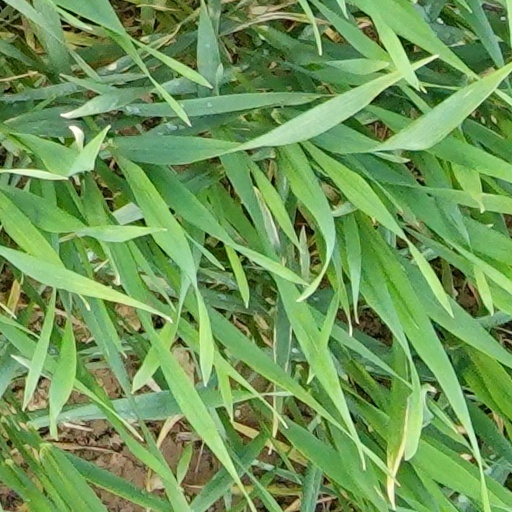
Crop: wheat